SS Munargo

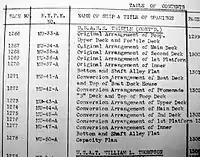
Partial index of NYPOE ship conversion plans for USAHS "Thistle".

The Army had been hesitant to withdraw troop carrying capacity for conversion into designated, Convention protected hospital ships but in June 1943, under pressure of and experience with the North African campaign the Surgeon General and Joint Chiefs of Staff decided protected hospital ships would be the normal means of evacuation for "helpless patients" from forward area hospitals. These ships would not be "floating hospitals" for initial treatment as were the Navy hospital ships but transports to clear forward area Army hospitals to rear areas or the United States and that smaller, slower troop ships would be selected and converted as soon as replacement through new construction was available.